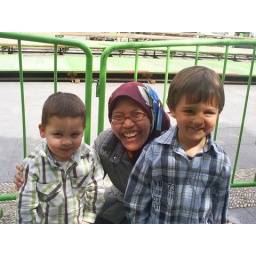
two cute boys in cordoba, spain, fabio and his brother pablo